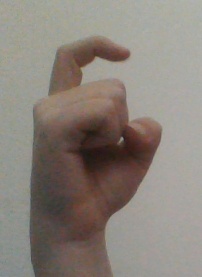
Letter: ra